Middle Age Spread

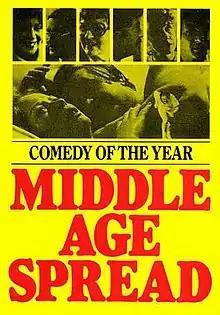

Middle Age Spread is a 1979 New Zealand film. It is an adaptation of the Roger Hall play of the same name. This is John Reid's directorial feature debut.